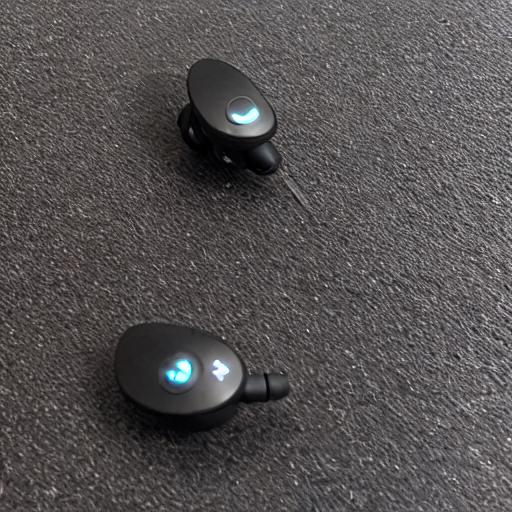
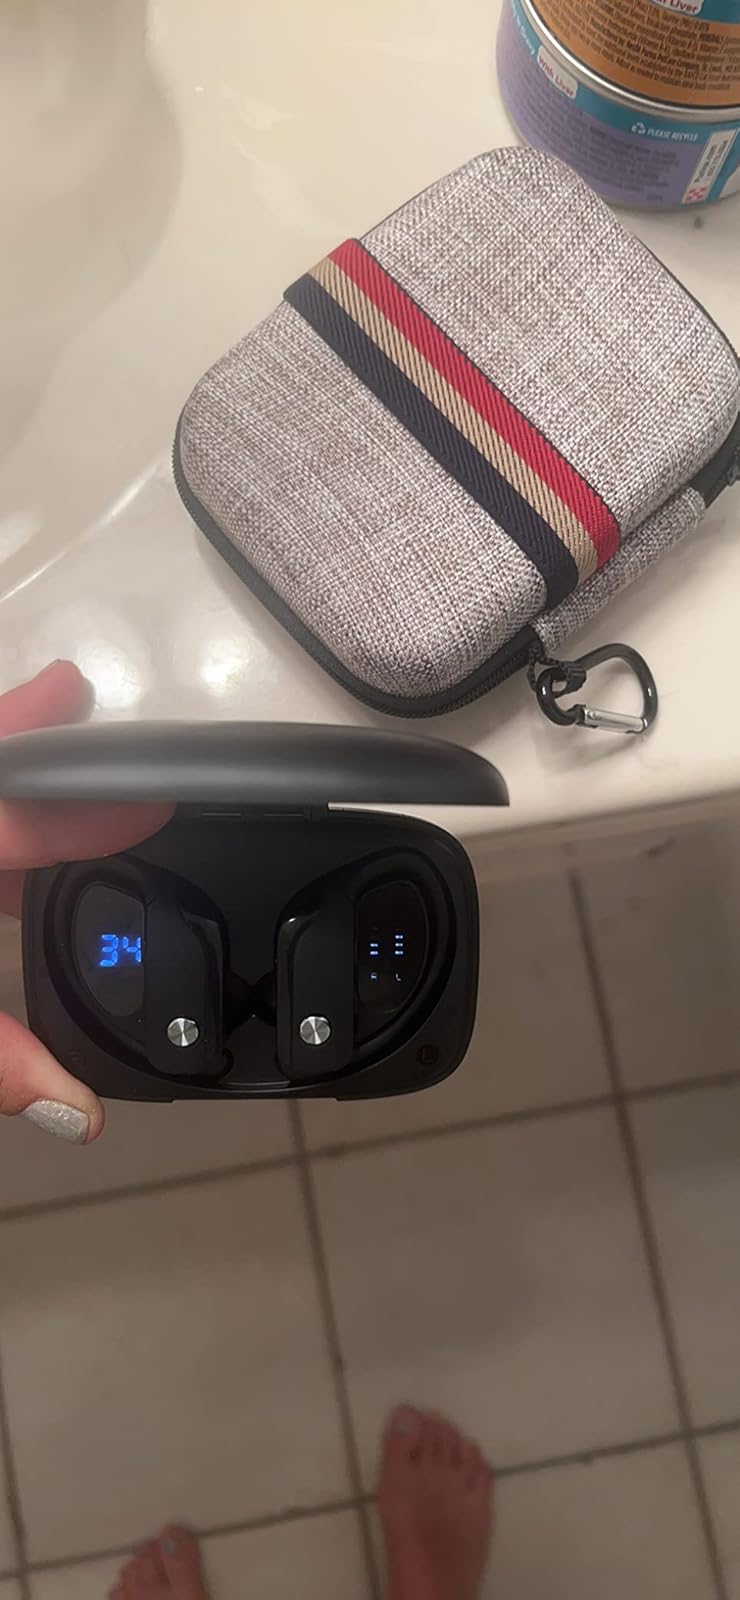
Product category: earbuds
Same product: no